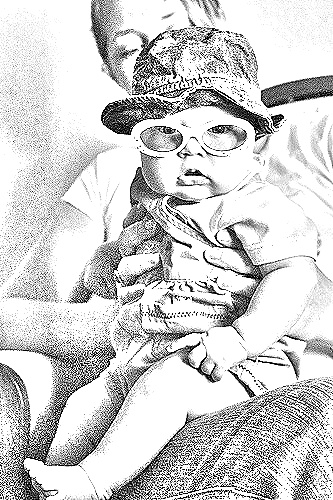
Portrait style: Sketch Portrait